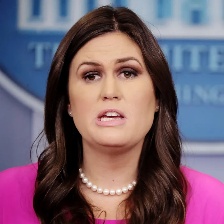
Species: LOONEY BIRDS
Scientific name: LUNATICUS AMERICONIS